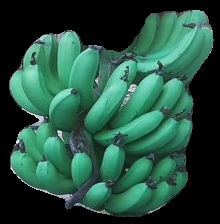
Variety: pachbale
Grade: grade3